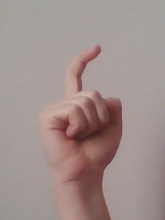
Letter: ra